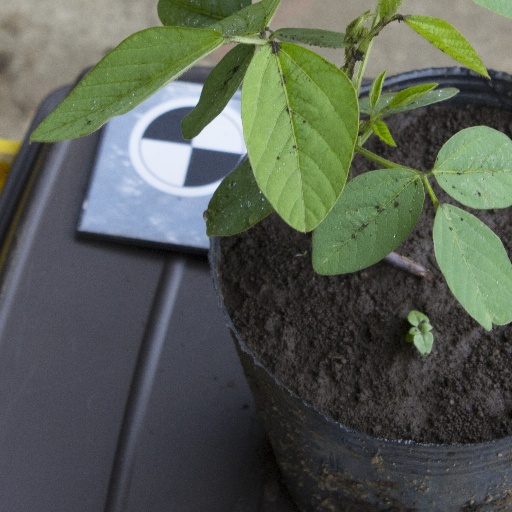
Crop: soybean